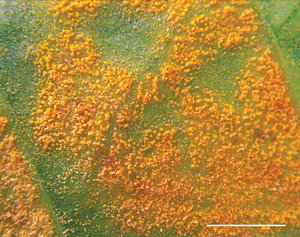
La rouille du caféier, ou rouille des feuilles du caféier, est une maladie fongique qui affecte les caféiers causée par des champignons basidiomycètes, Hemileia vastatrix et Hemileia coffeicola, et répandue dans toutes les régions caféicoles du monde. Cette maladie affecte d'abord les feuilles et est favorisée par l'humidité et une température optimum comprise entre 22 et 24 °C. C'est l'une des plus graves maladies susceptibles d'affecter les caféiers, qui entraîne des pertes de rendement et des baisses de qualité du produit, avec des conséquences économiques graves dans les pays concernés.